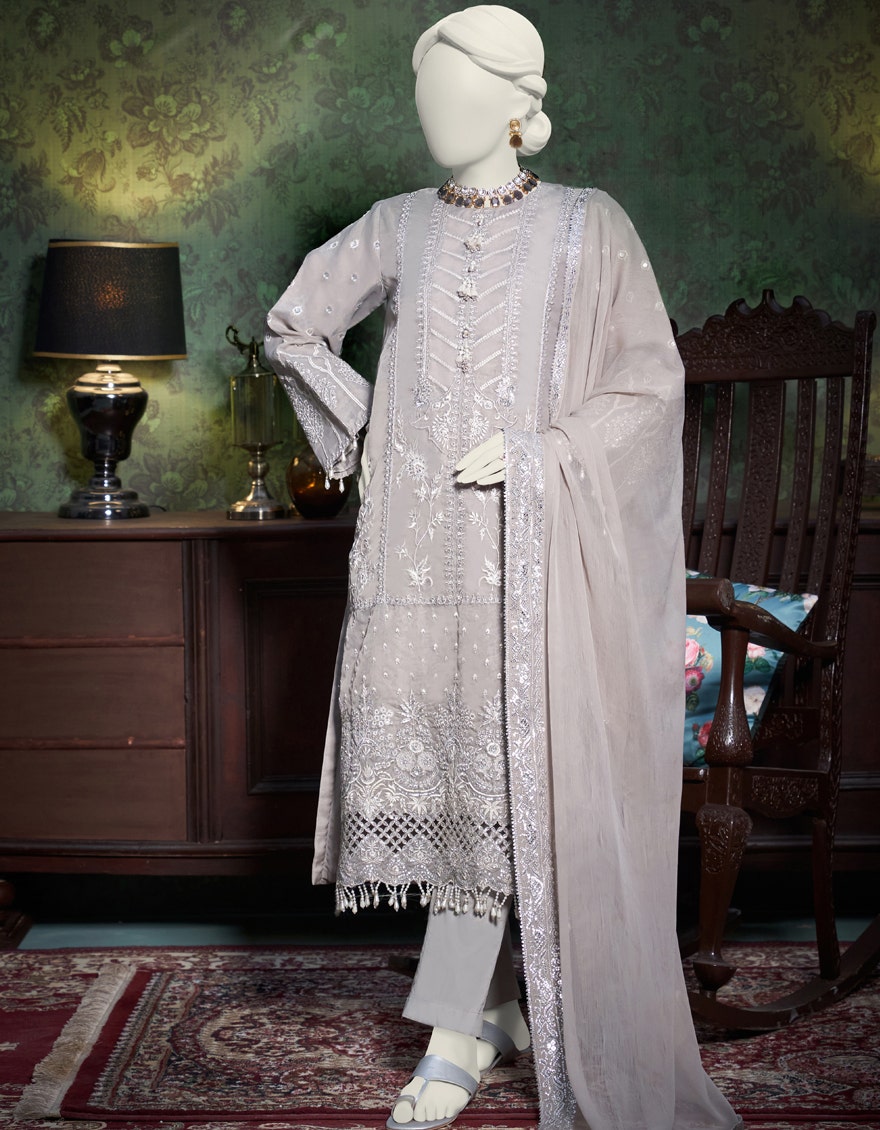
grey embroidered salwar suit